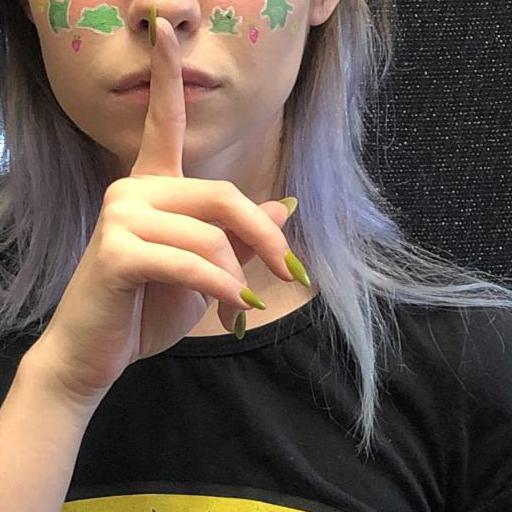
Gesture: mute